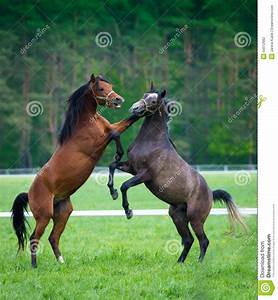
Label: cavallo